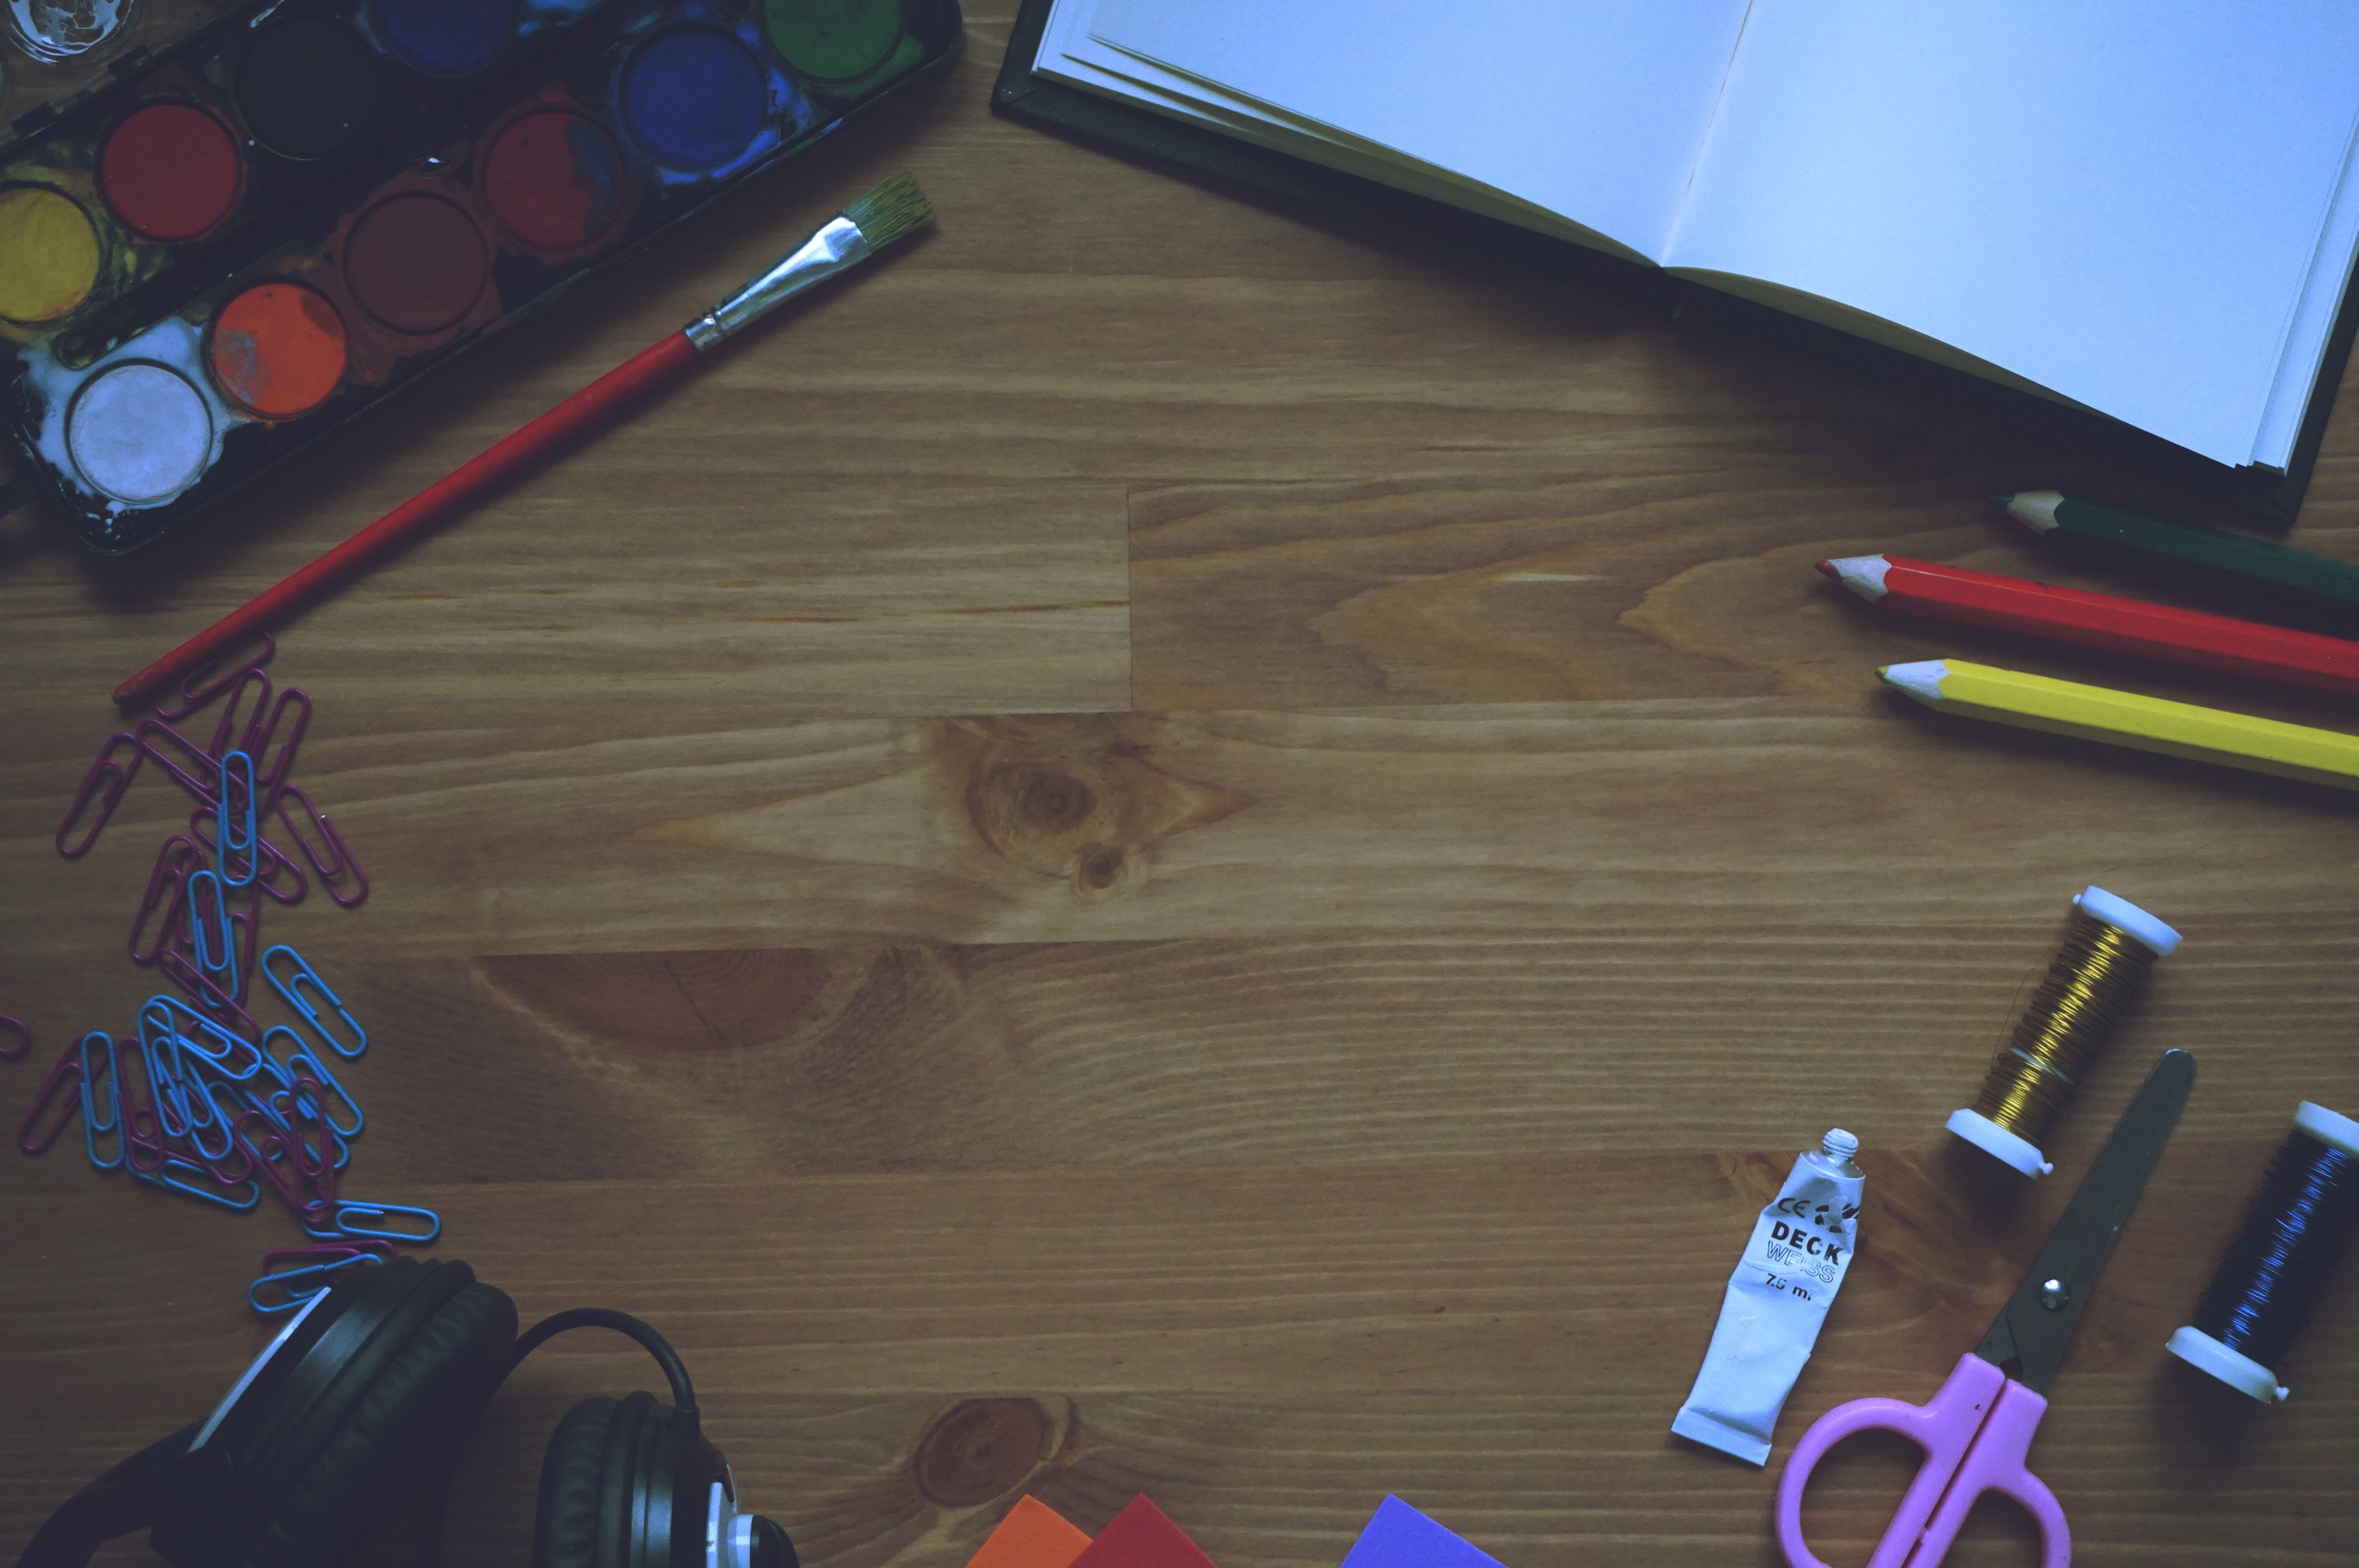
notebook, table, book, pencil, pen, brush, color, workspace, paint, blue, painting, education, background, drawing, happy, headphones, wooden, games, shape, academic, earphones, workplace, screenshot, atmosphere of earth, foam paper